Spearmint

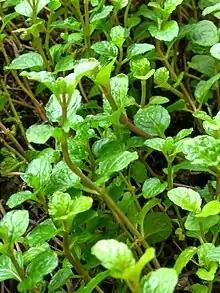
Spearmint in Bangladesh

Spearmint is a perennial herbaceous plant. It is tall, with variably hairless to hairy stems and foliage, and a wide-spreading fleshy underground rhizome from which it grows. The leaves are long and broad, with a serrated margin. The stem is square-shaped, a defining characteristic of the mint family of herbs. Spearmint produces flowers in slender spikes, each flower pink or white in colour, long and broad. Spearmint flowers in the summer (from July to September in the northern hemisphere), and has relatively large seeds, which measure . The name "spear" mint derives from the pointed leaf tips.